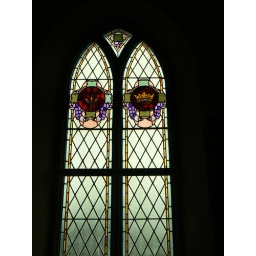
Stained glass window in St John the Evangelist Catholic Church Richmond Tasmania Australia